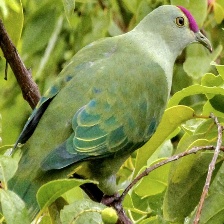
Species: SCARLET CROWNED FRUIT DOVE
Scientific name: PTILINOPUS INSULARIS